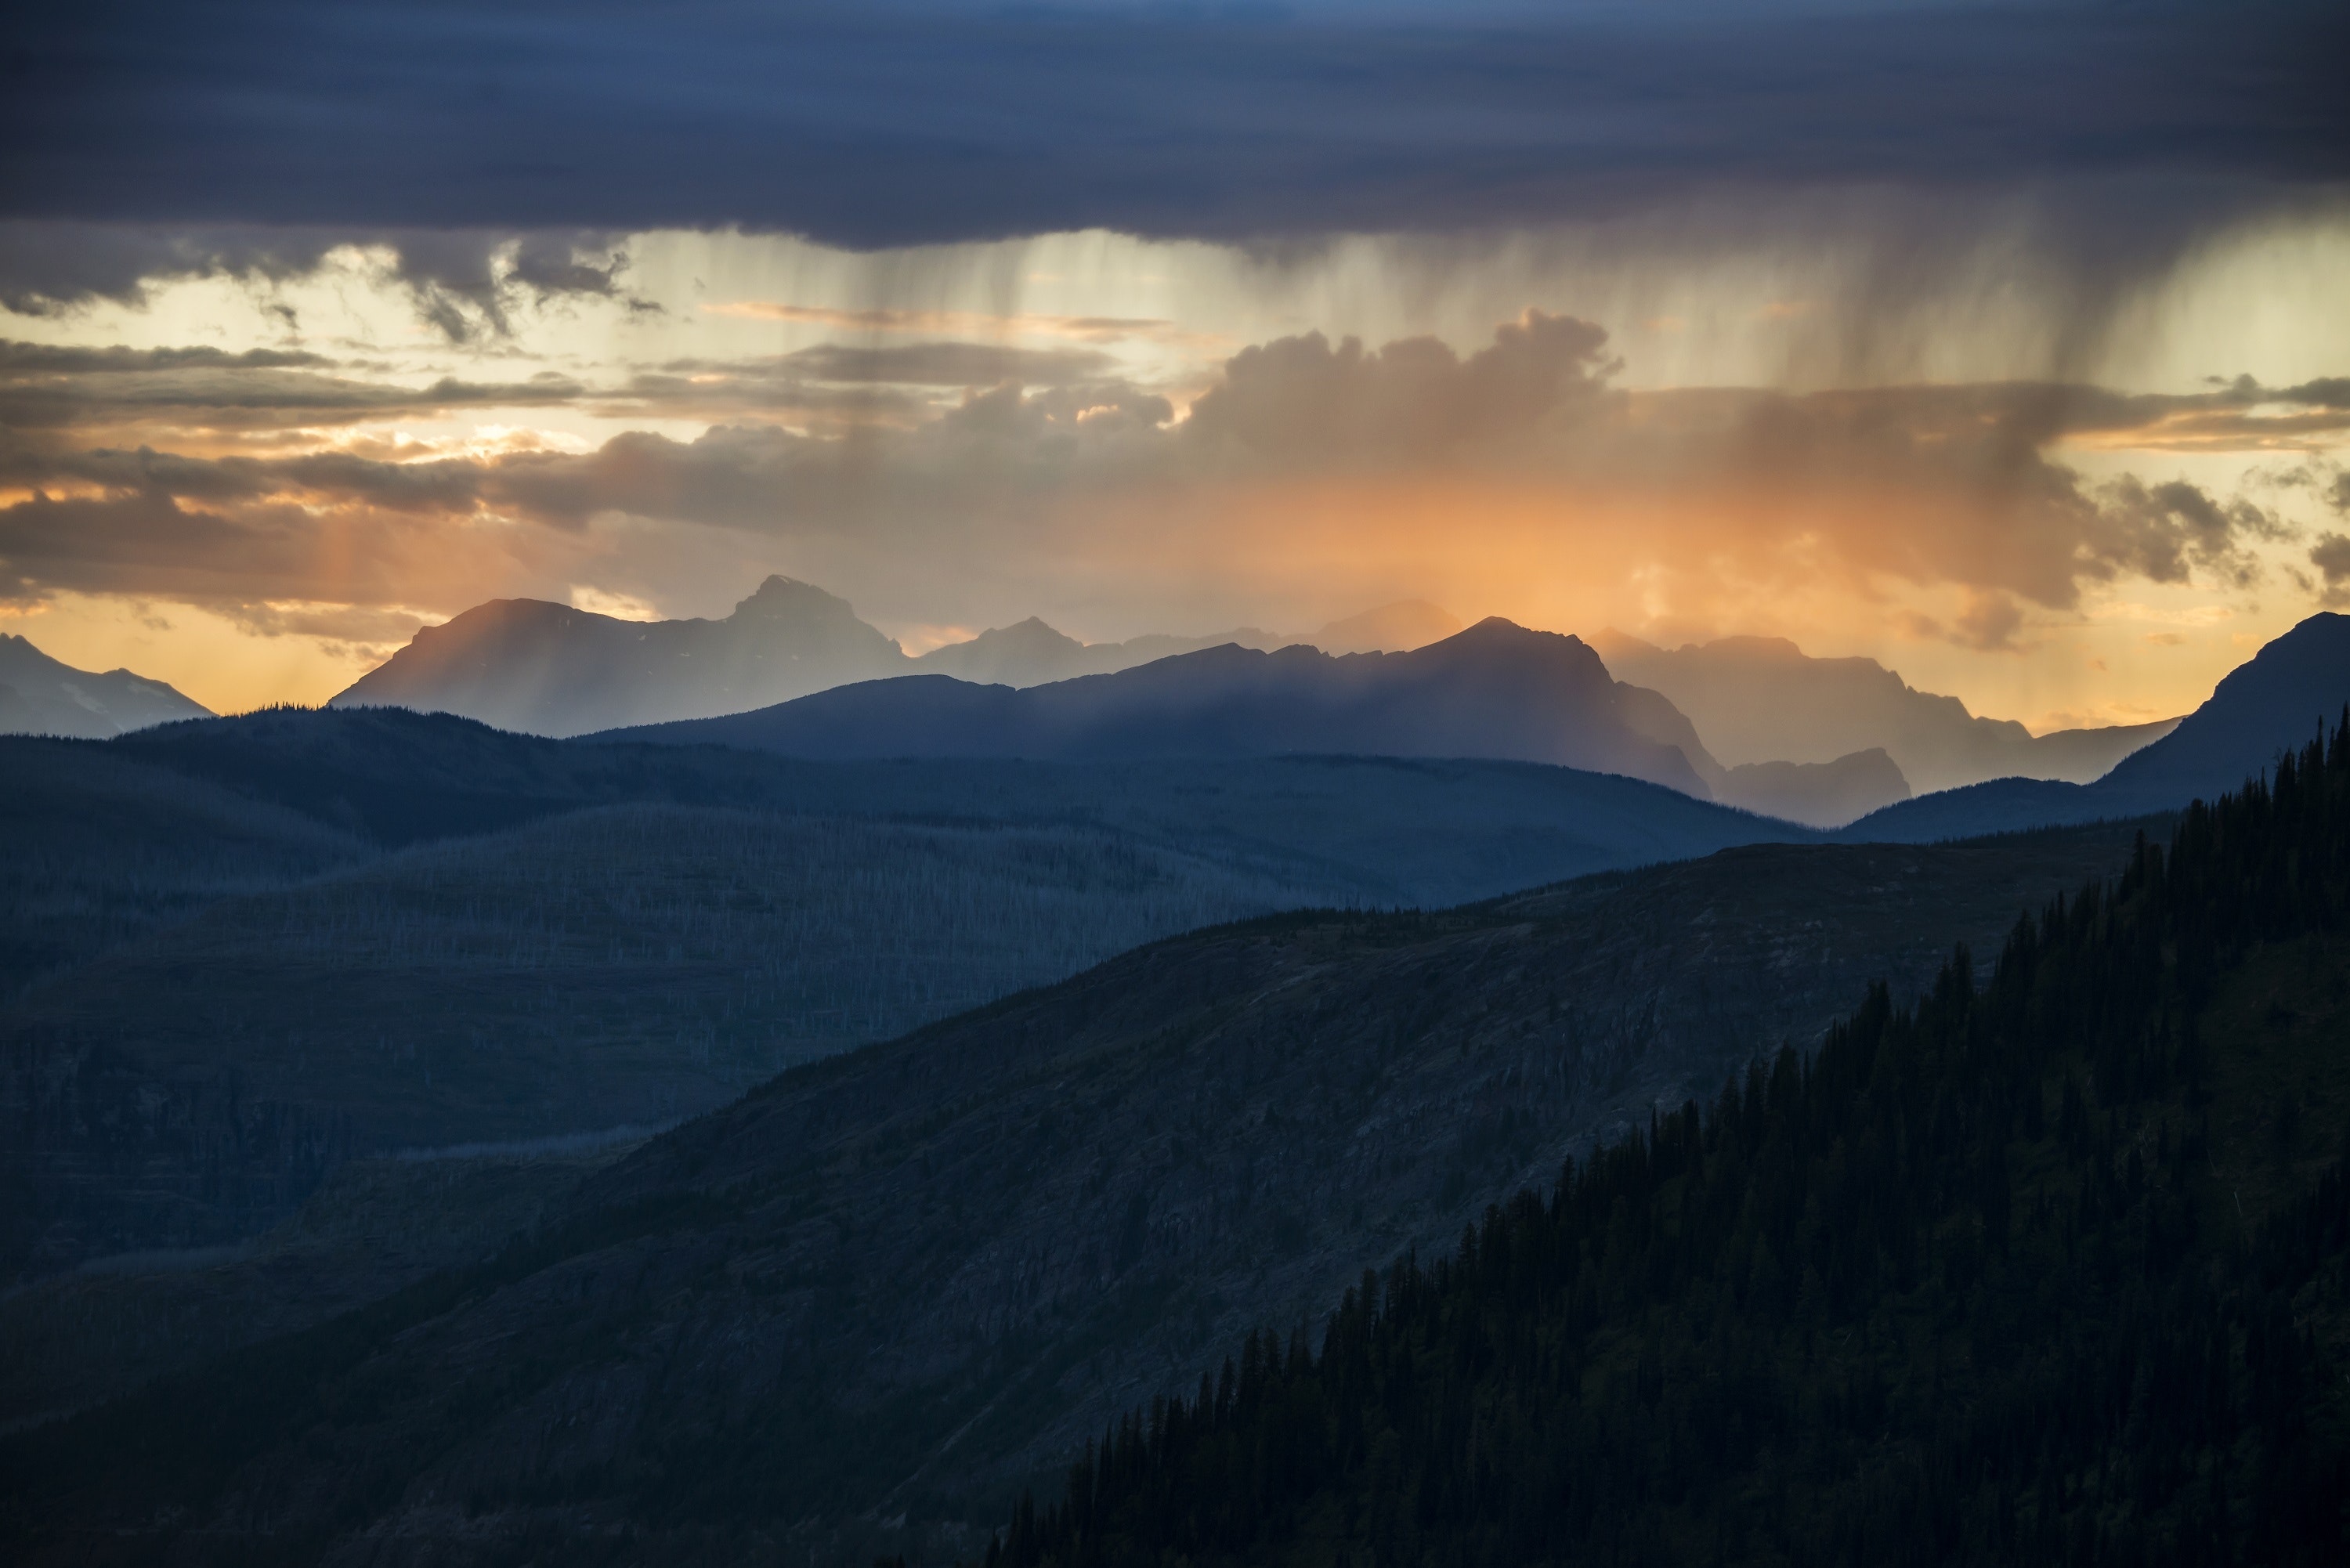
sky, mountainous landforms, mountain, cloud, nature, highland, mountain range, blue, atmospheric phenomenon, hill, ridge, wilderness, horizon, atmosphere, alps, evening, morning, fell, dusk, landscape, sunset, valley, sunlight, summit, afterglow, tree, massif, hill station, cumulus, national park, mount scenery, meteorological phenomenon, dawn, winter, sunrise, world, road, terrain, grassland